Head Office

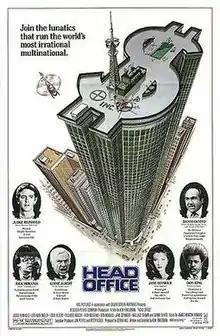
Theatrical release poster

Head Office is a 1985 American satirical black comedy film, produced by HBO Pictures in association with Silver Screen Partners. It stars Judge Reinhold, Eddie Albert, Lori-Nan Engler, Jane Seymour, Richard Masur, Michael O'Donoghue, Ron Frazier, and Merritt Butrick and was directed and written by Ken Finkleman. It is also the first film to be composed by James Newton Howard.